Clutha Mata-Au River Parkway Group

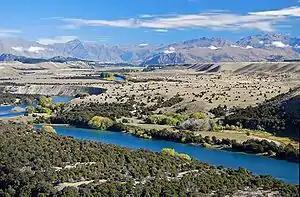
Upper Clutha Valley.

The Clutha Mata-Au River Parkway Group, New Zealand, was registered as an Incorporared Society in December 2003 and registered with Charities Services in 2008 The Group was set up in response to land development issues along the Clutha River / Mata-Au corridor, much of which has high scenic and recreational values. The project aims to establish a regional river parkway, including a river trail, along the entire 338 km river corridor from Lake Wānaka to the Pacific Ocean.